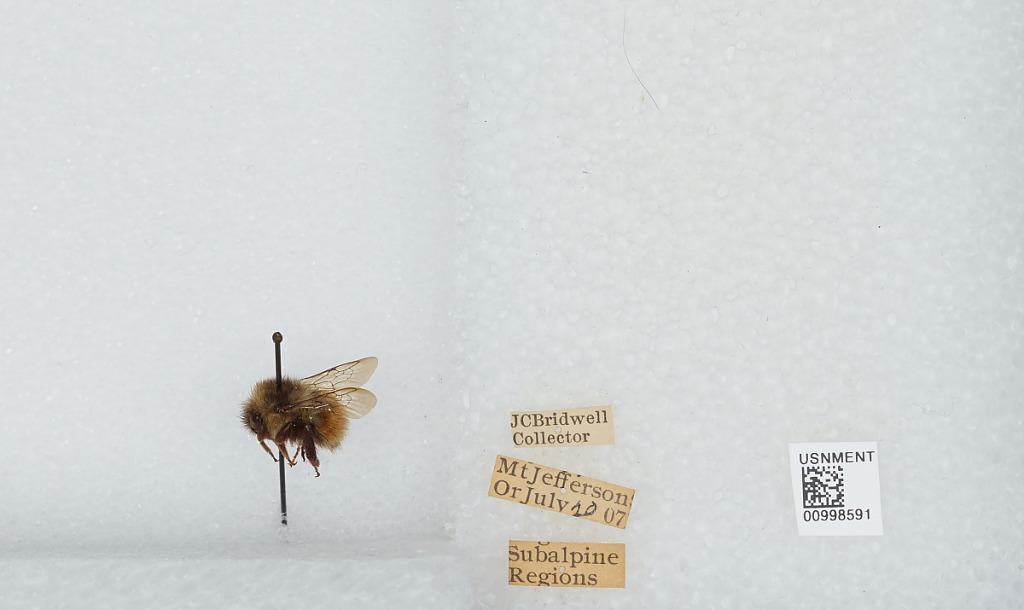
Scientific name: Bombus (Pyrobombus) melanopygus Nylander
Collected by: J. Bridwell
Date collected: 1907-7-20
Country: United States
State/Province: Oregon
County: Linn
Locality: Mount Jefferson
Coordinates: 44.6742, -121.799